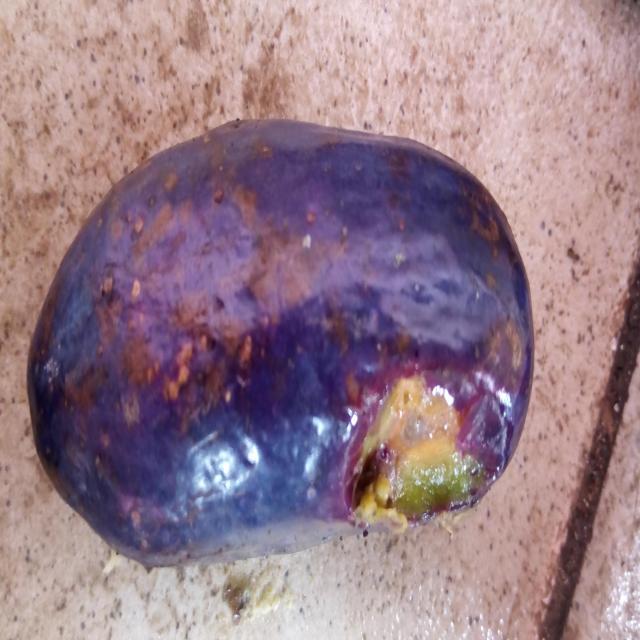
Plum grade: cracked